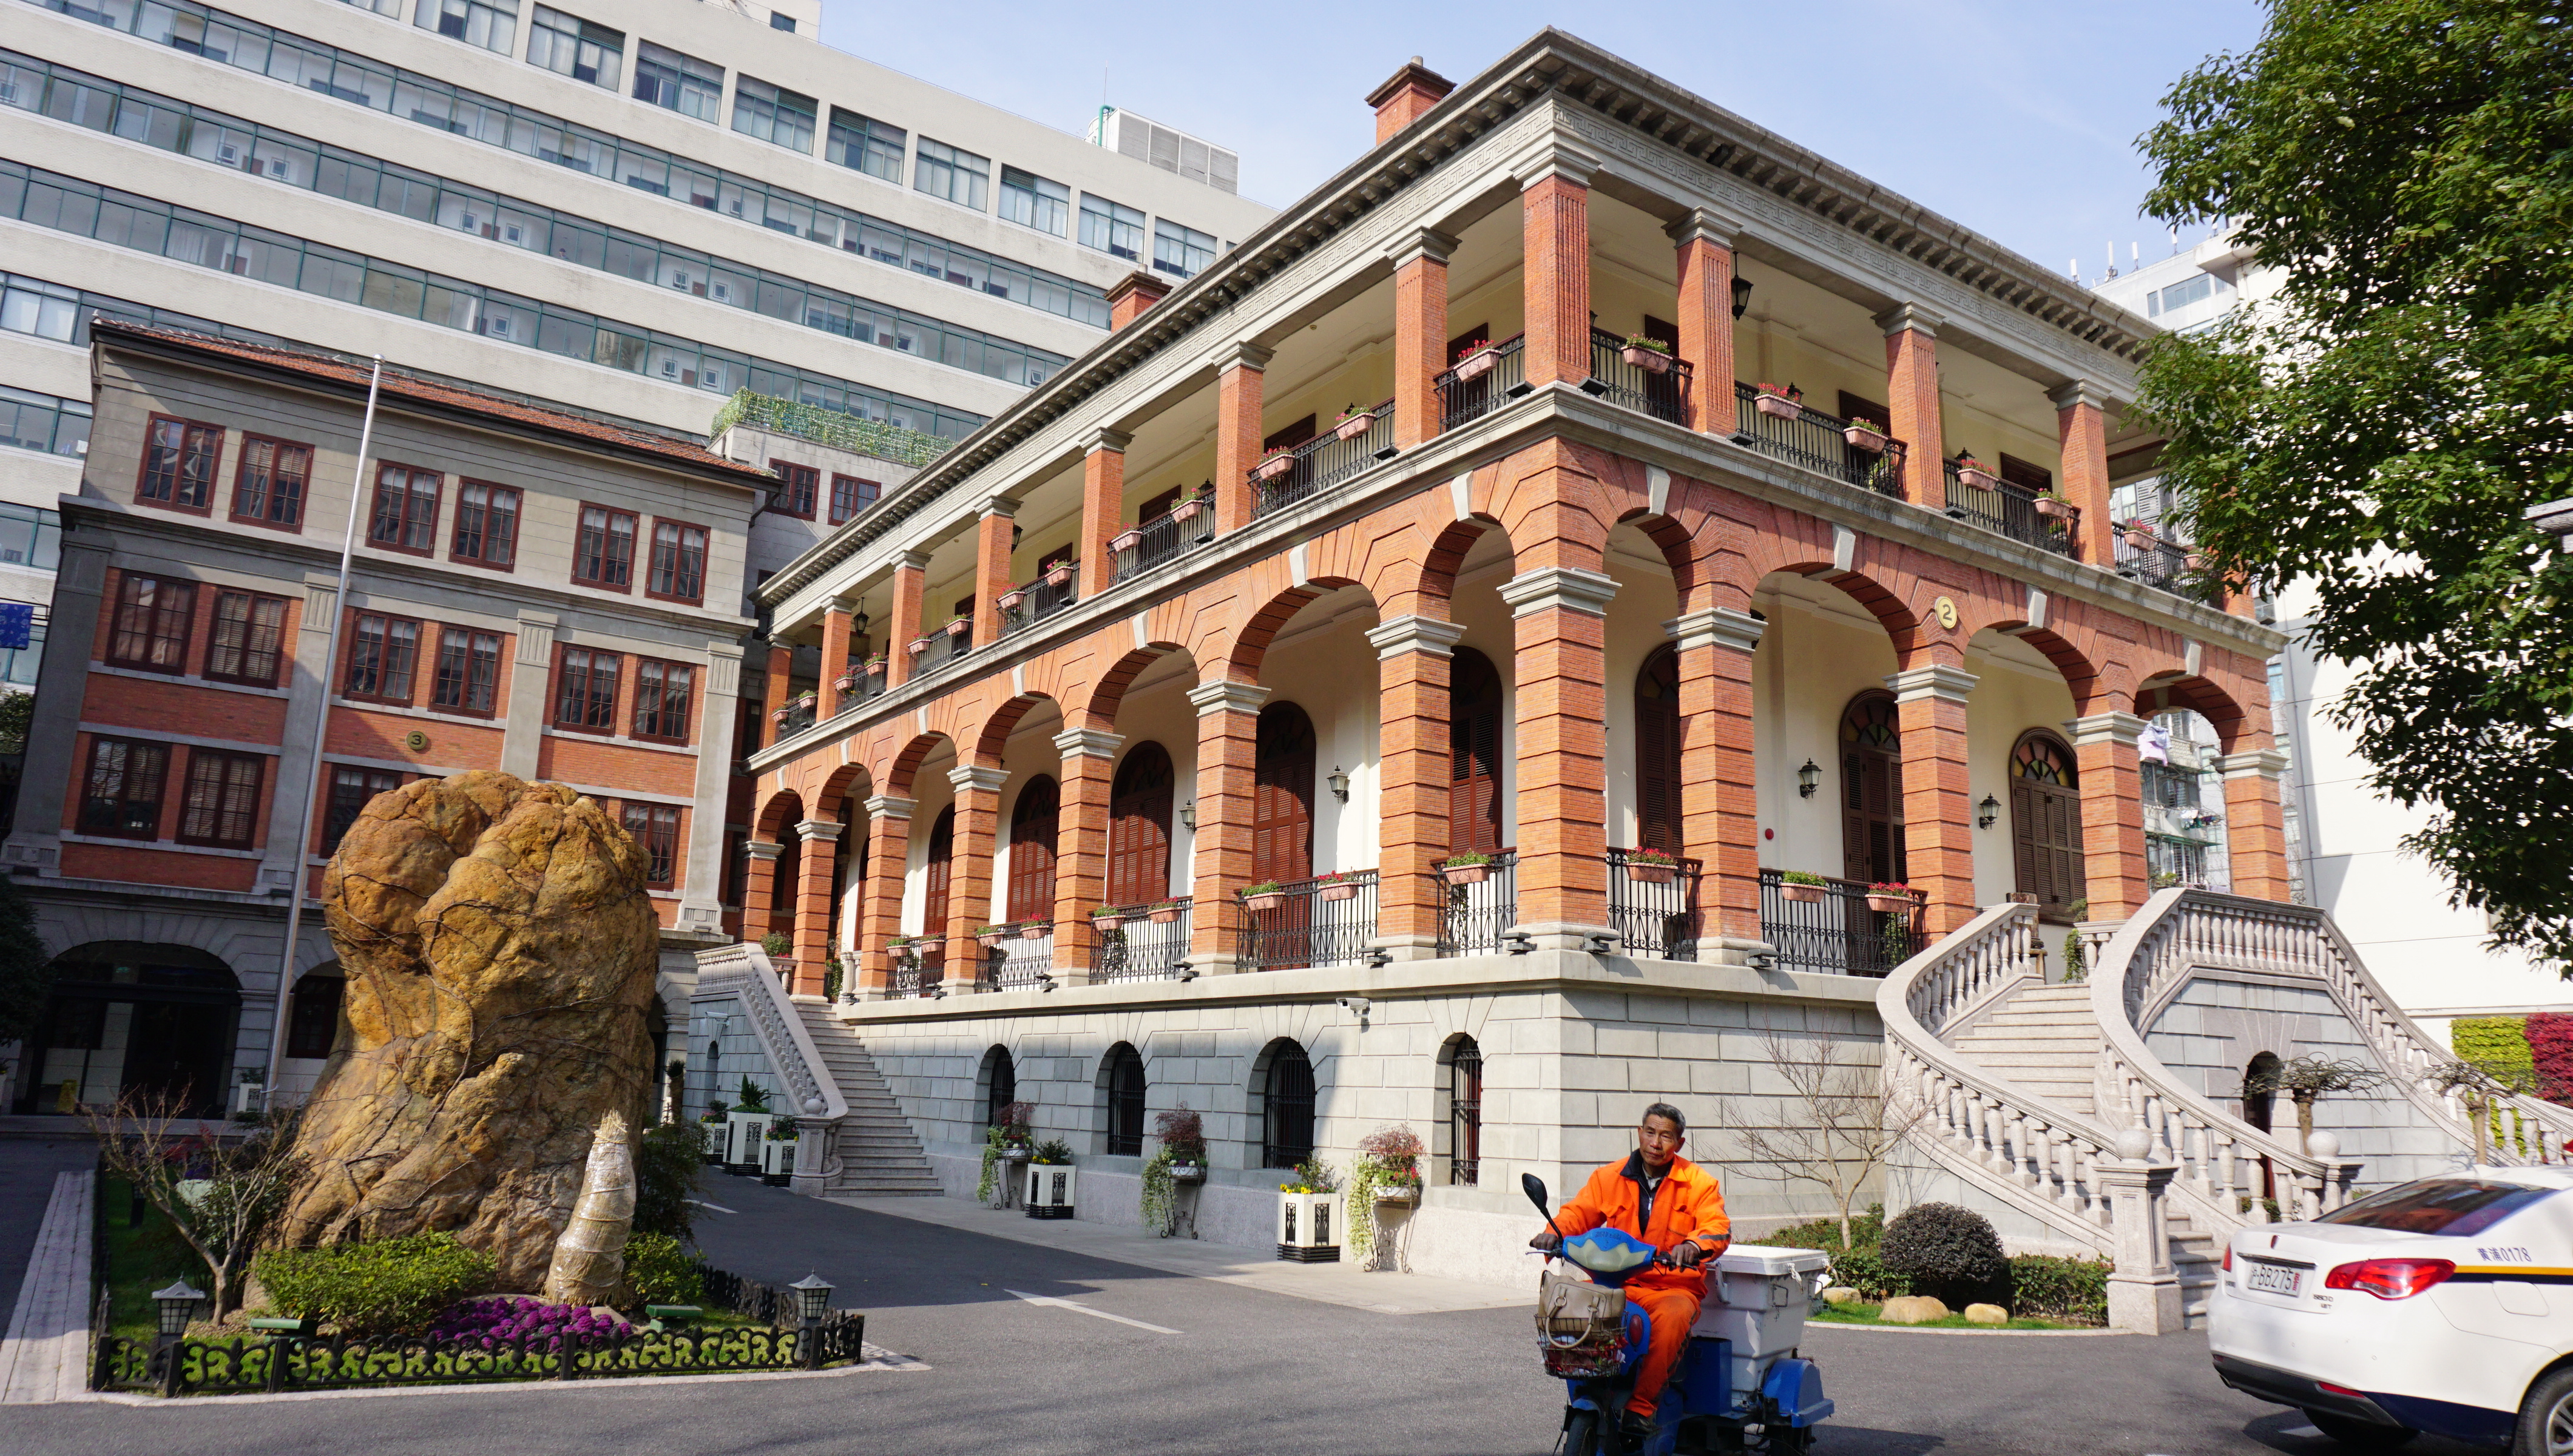
natural, building, architecture, landmark, property, classical architecture, human settlement, city, mansion, palace, real estate, house, neighbourhood, facade, tourist attraction, tourism, college, mixed use, estate, condominium, university, official residence, home, apartment, courthouse, historic house, campus, street